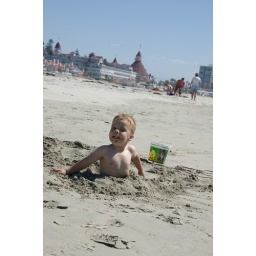
Half buried in sand at Coronado beach